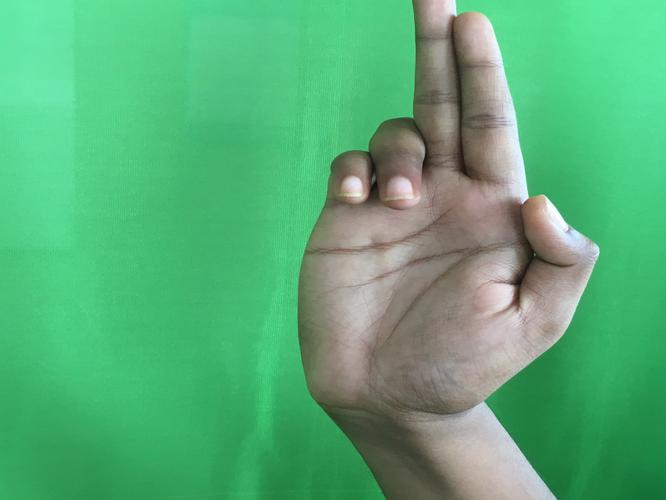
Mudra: Ardhapathaka
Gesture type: single_hand